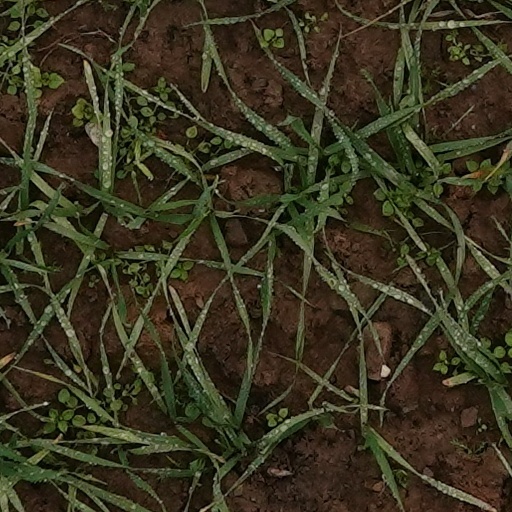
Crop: wheat